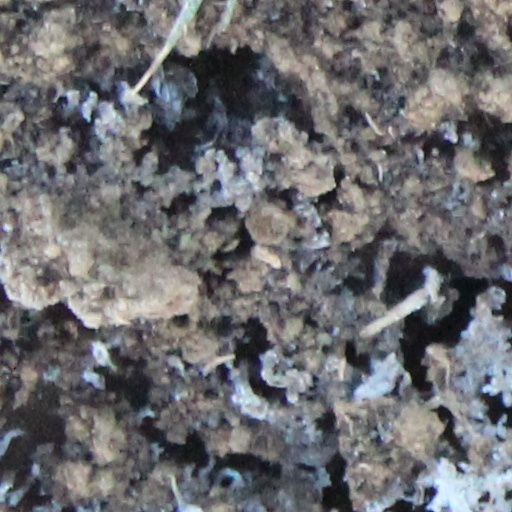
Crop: wheat